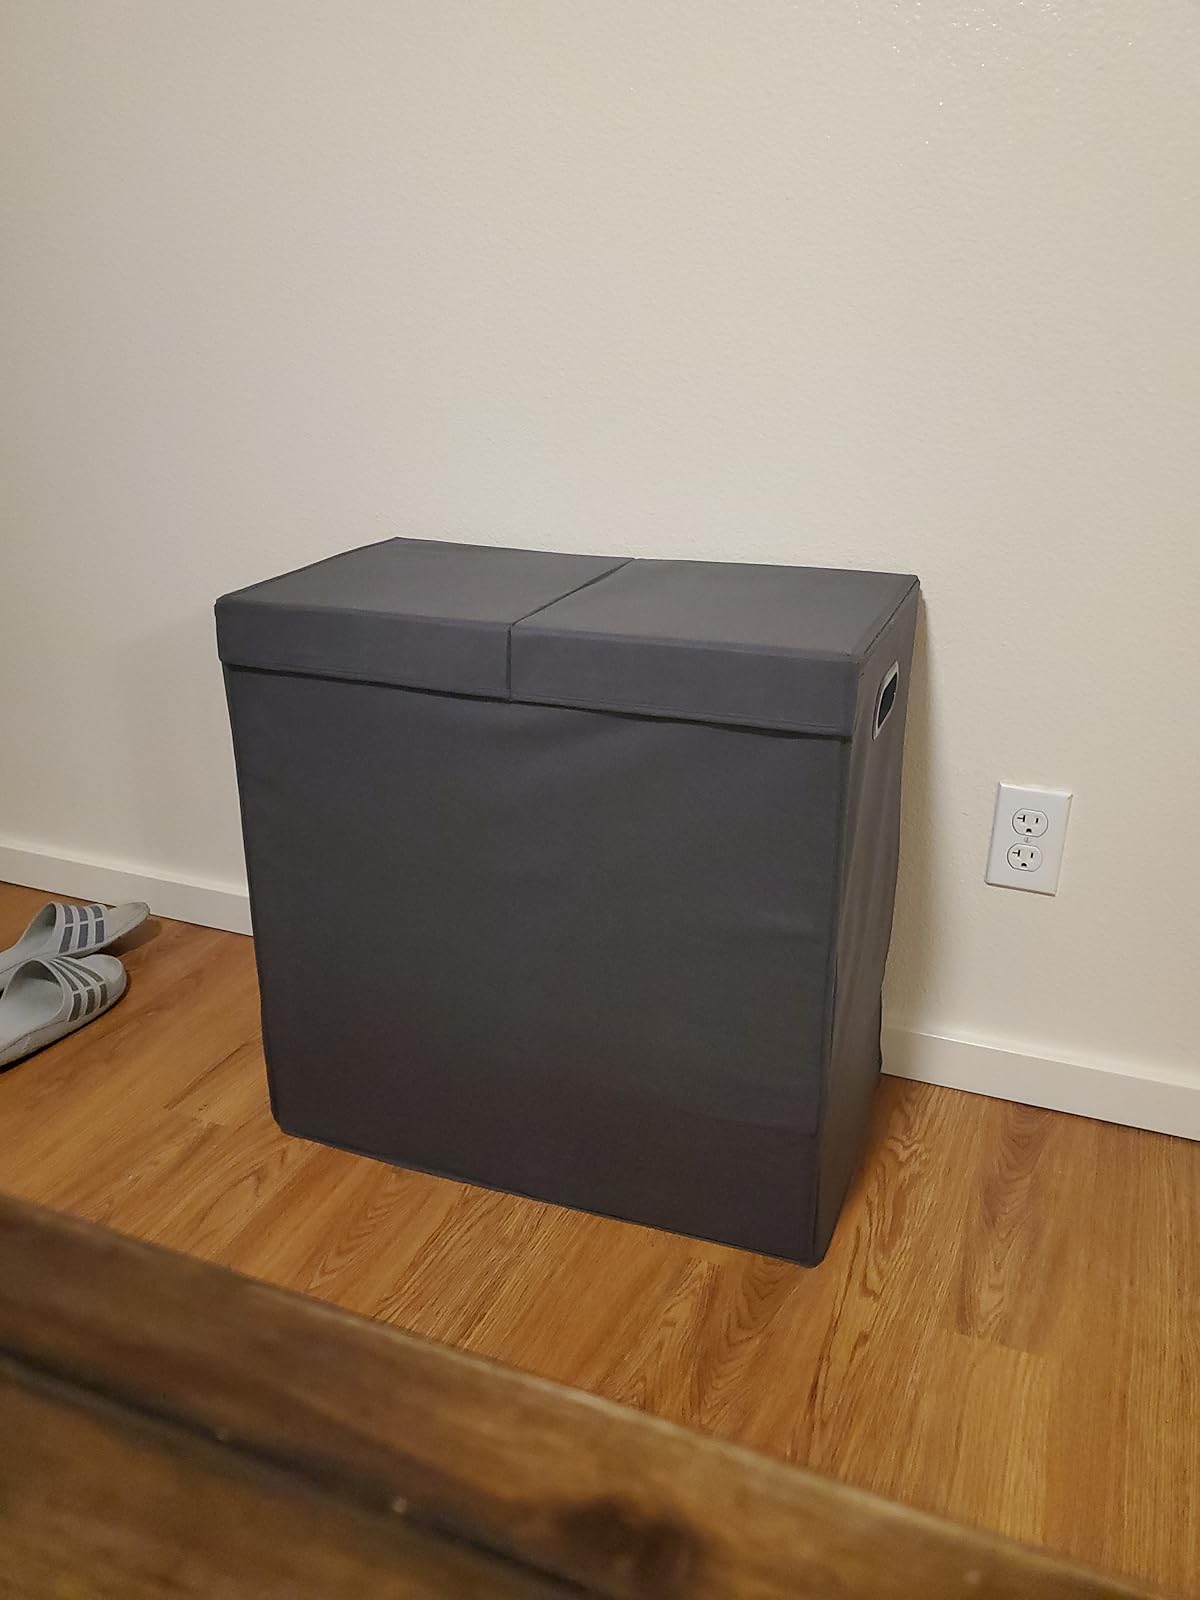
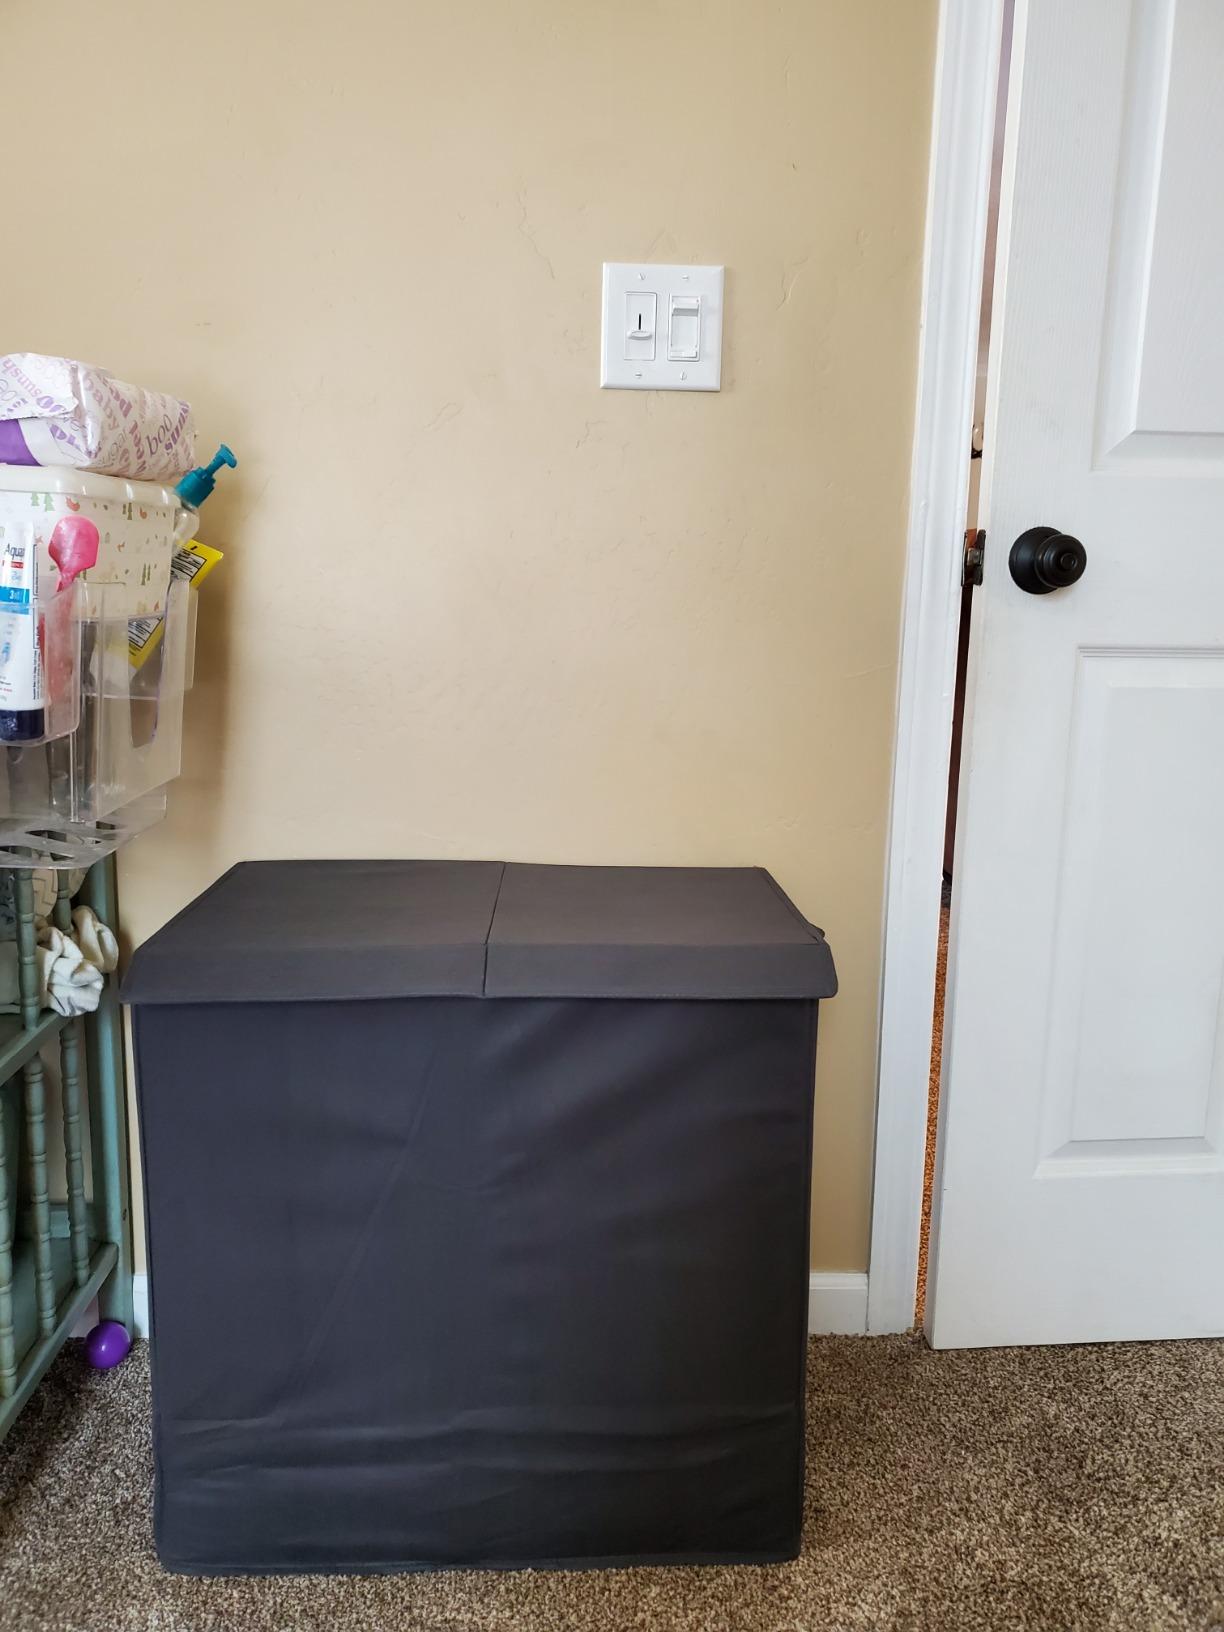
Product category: items_hamper
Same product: yes